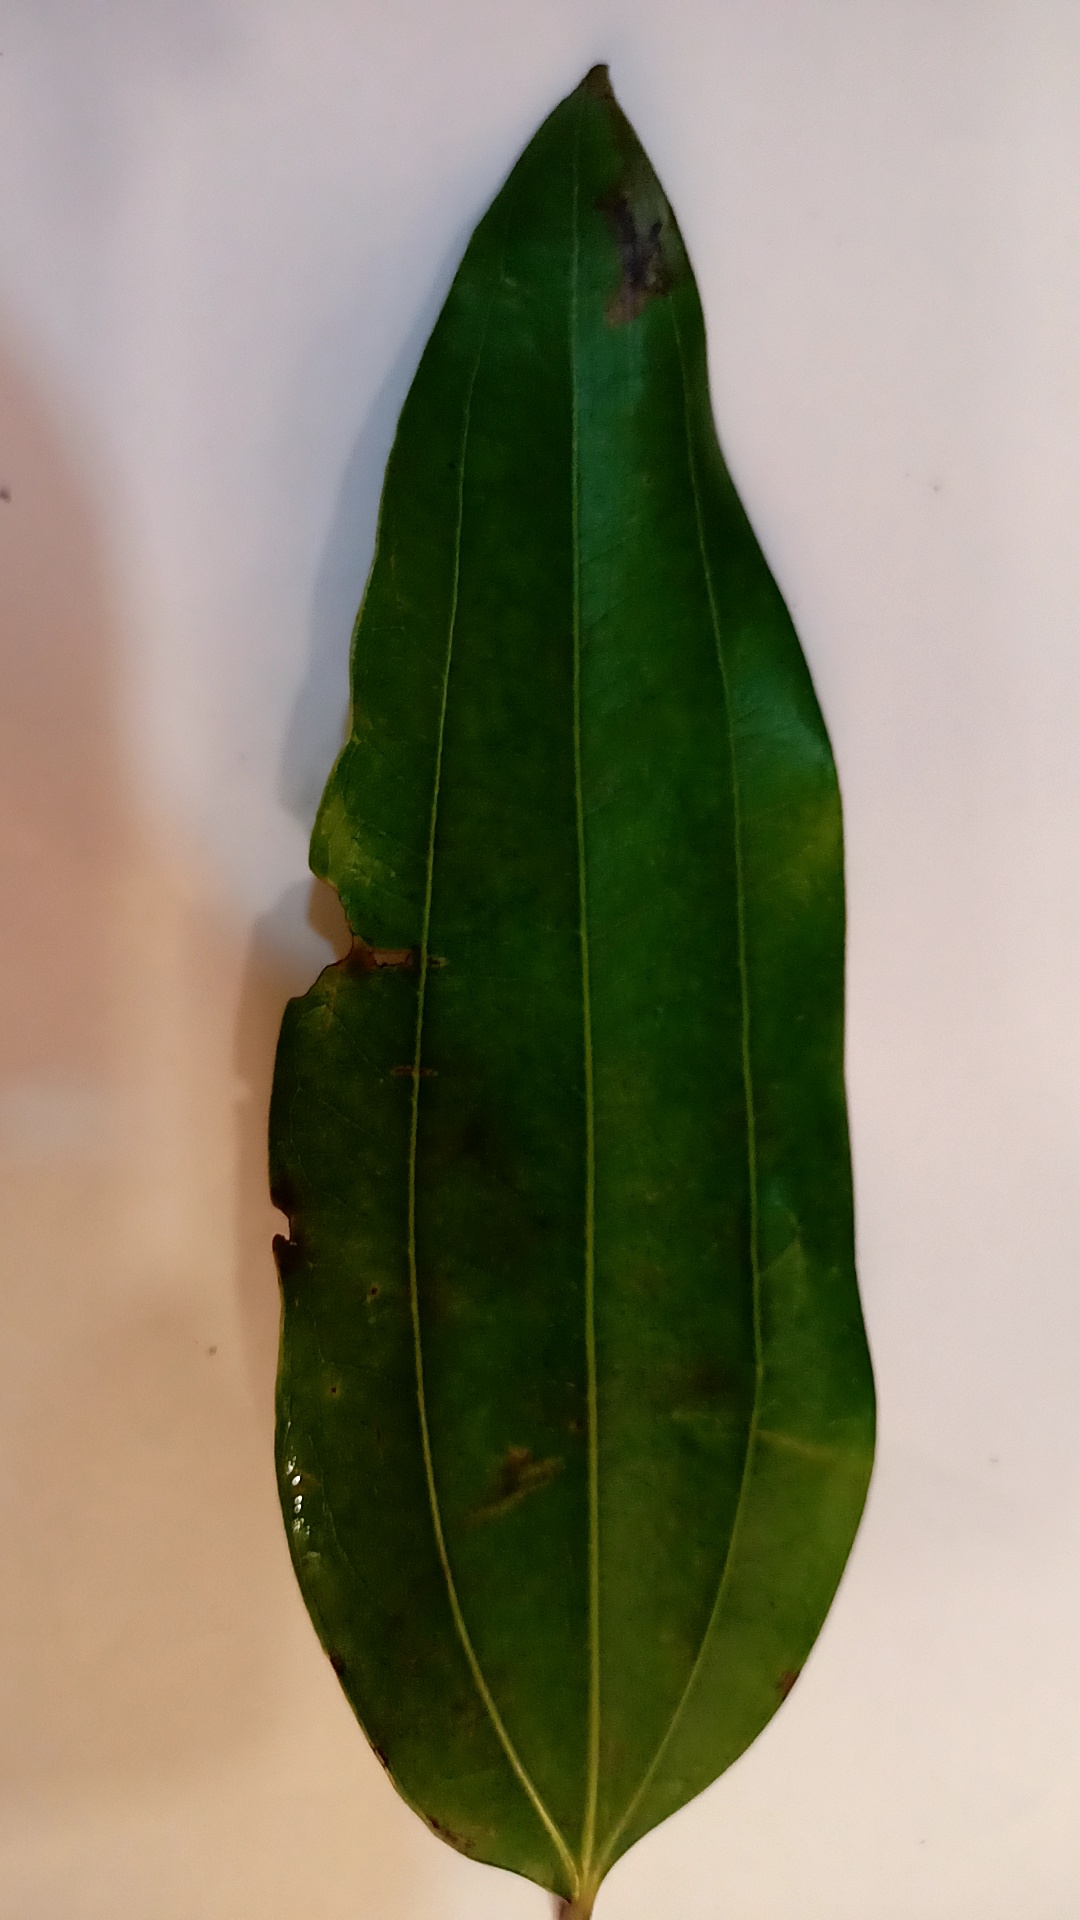
Label: Disease